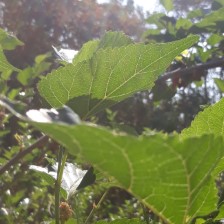
Variety: ChiangMai60